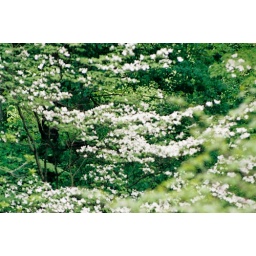
Dogwood trees behind my grandparent's house in 2003